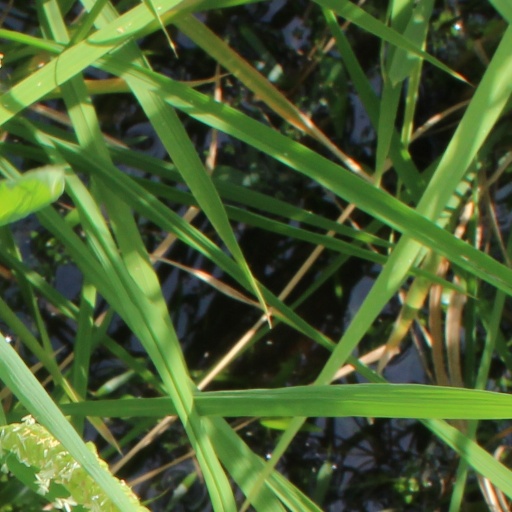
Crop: rice